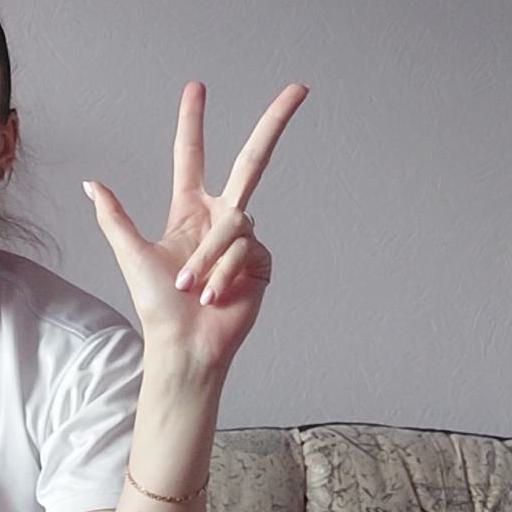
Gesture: three2